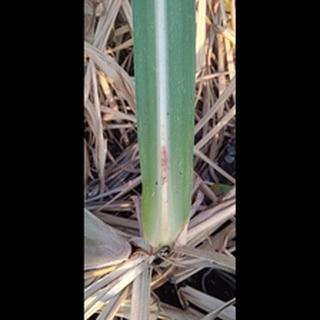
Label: sugarcane_red_rot